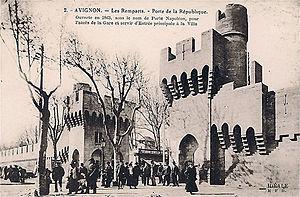
Porte de la République ouverte dans les remparts d'Avignon en 1863
Avignon est une ville du sud de la France, dans le Vaucluse, qui s'étend sur la rive gauche du Rhône. C'est l'une des rares villes françaises à avoir conservé l'intégralité de ses anciens remparts.